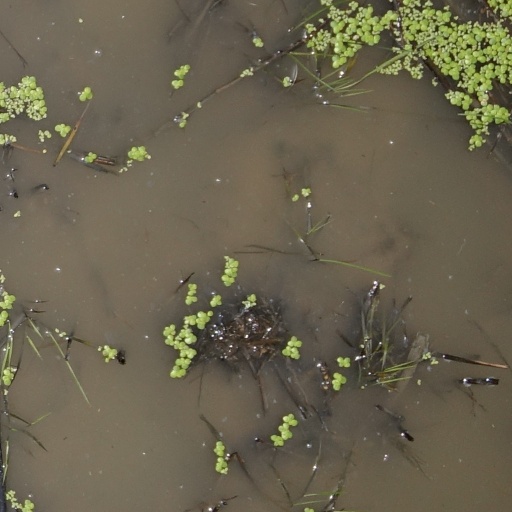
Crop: rice